Metropolitan Community Church of Washington, D.C.

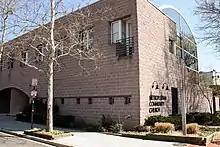
MCCDC as viewed from the corner of 5th and Riggs Street NW.

After Uhrig's death, Shultis was the next to lead MCCDC as senior pastor. A former Methodist minister, she had joined the church in 1980. Despite the enormous loss of life in the local LGBT community, MCCDC continued to grow in the 1990s and by 1996 there were almost 500 members. The church continued its outreach to people of color with assistant pastor Belva Boone (later the pastor of St. John's Metropolitan Community Church) taking part in discussions with area ministers on the topic of homophobia in black churches.